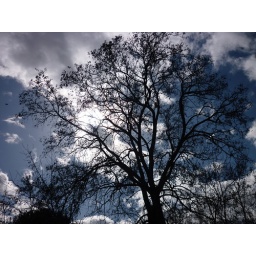
The black tree's silouette against the blue sky.